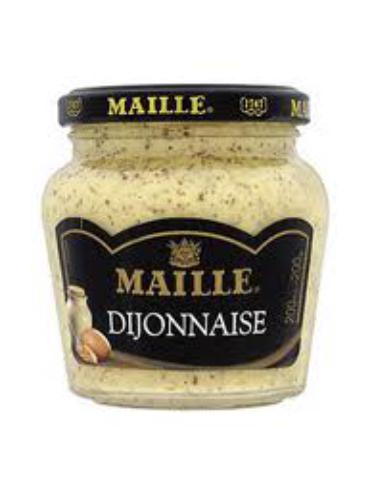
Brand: Maille
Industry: Food